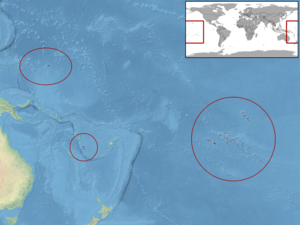
Nactus pelagicus est une espèce de geckos de la famille des Gekkonidae.